South Bay (San Diego County)

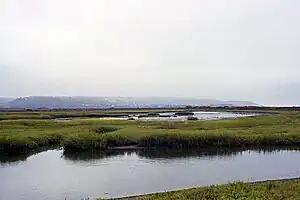
Tijuana River Estuary with Tijuana Hills in the back

South Bay borders both San Diego Bay and the Pacific Ocean. The region is at the southern end of the bay and the western slope of the coastal mountains to the east. There are a few creeks that make their way from these mountains with their terminus in either the southern end of the bay, the ocean, or the Tijuana River estuary. Its boundaries are San Diego Bay on the west, the United States–Mexico border on the south, National City's border with northern San Diego and Coronado to the north, and the unincorporated communities and Otay Lakes to the east.